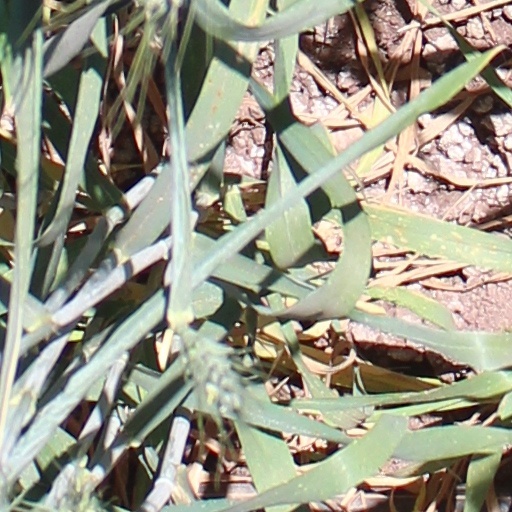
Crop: wheat